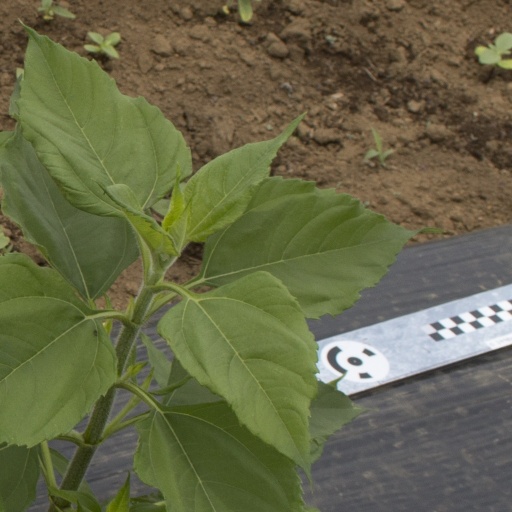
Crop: Jerusalem artichoke